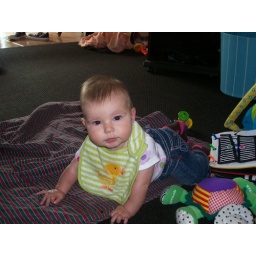
Big girl Ruby in her blue jeans